1967 Tour de France, Stage 12 to Stage 22b

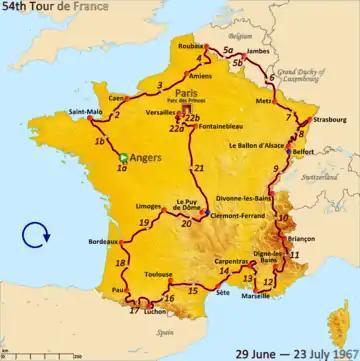
Route of the 1967 Tour de France

The 1967 Tour de France was the 54th edition of the Tour de France, one of cycling's Grand Tours. The Tour began in Angers with an individual time trial on 29 June, and Stage 12 occurred on 12 July with a flat stage from Digne. The race finished in Paris on 23 July.